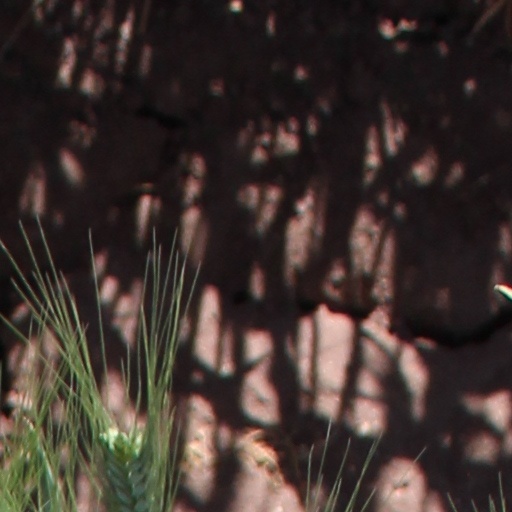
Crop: wheat